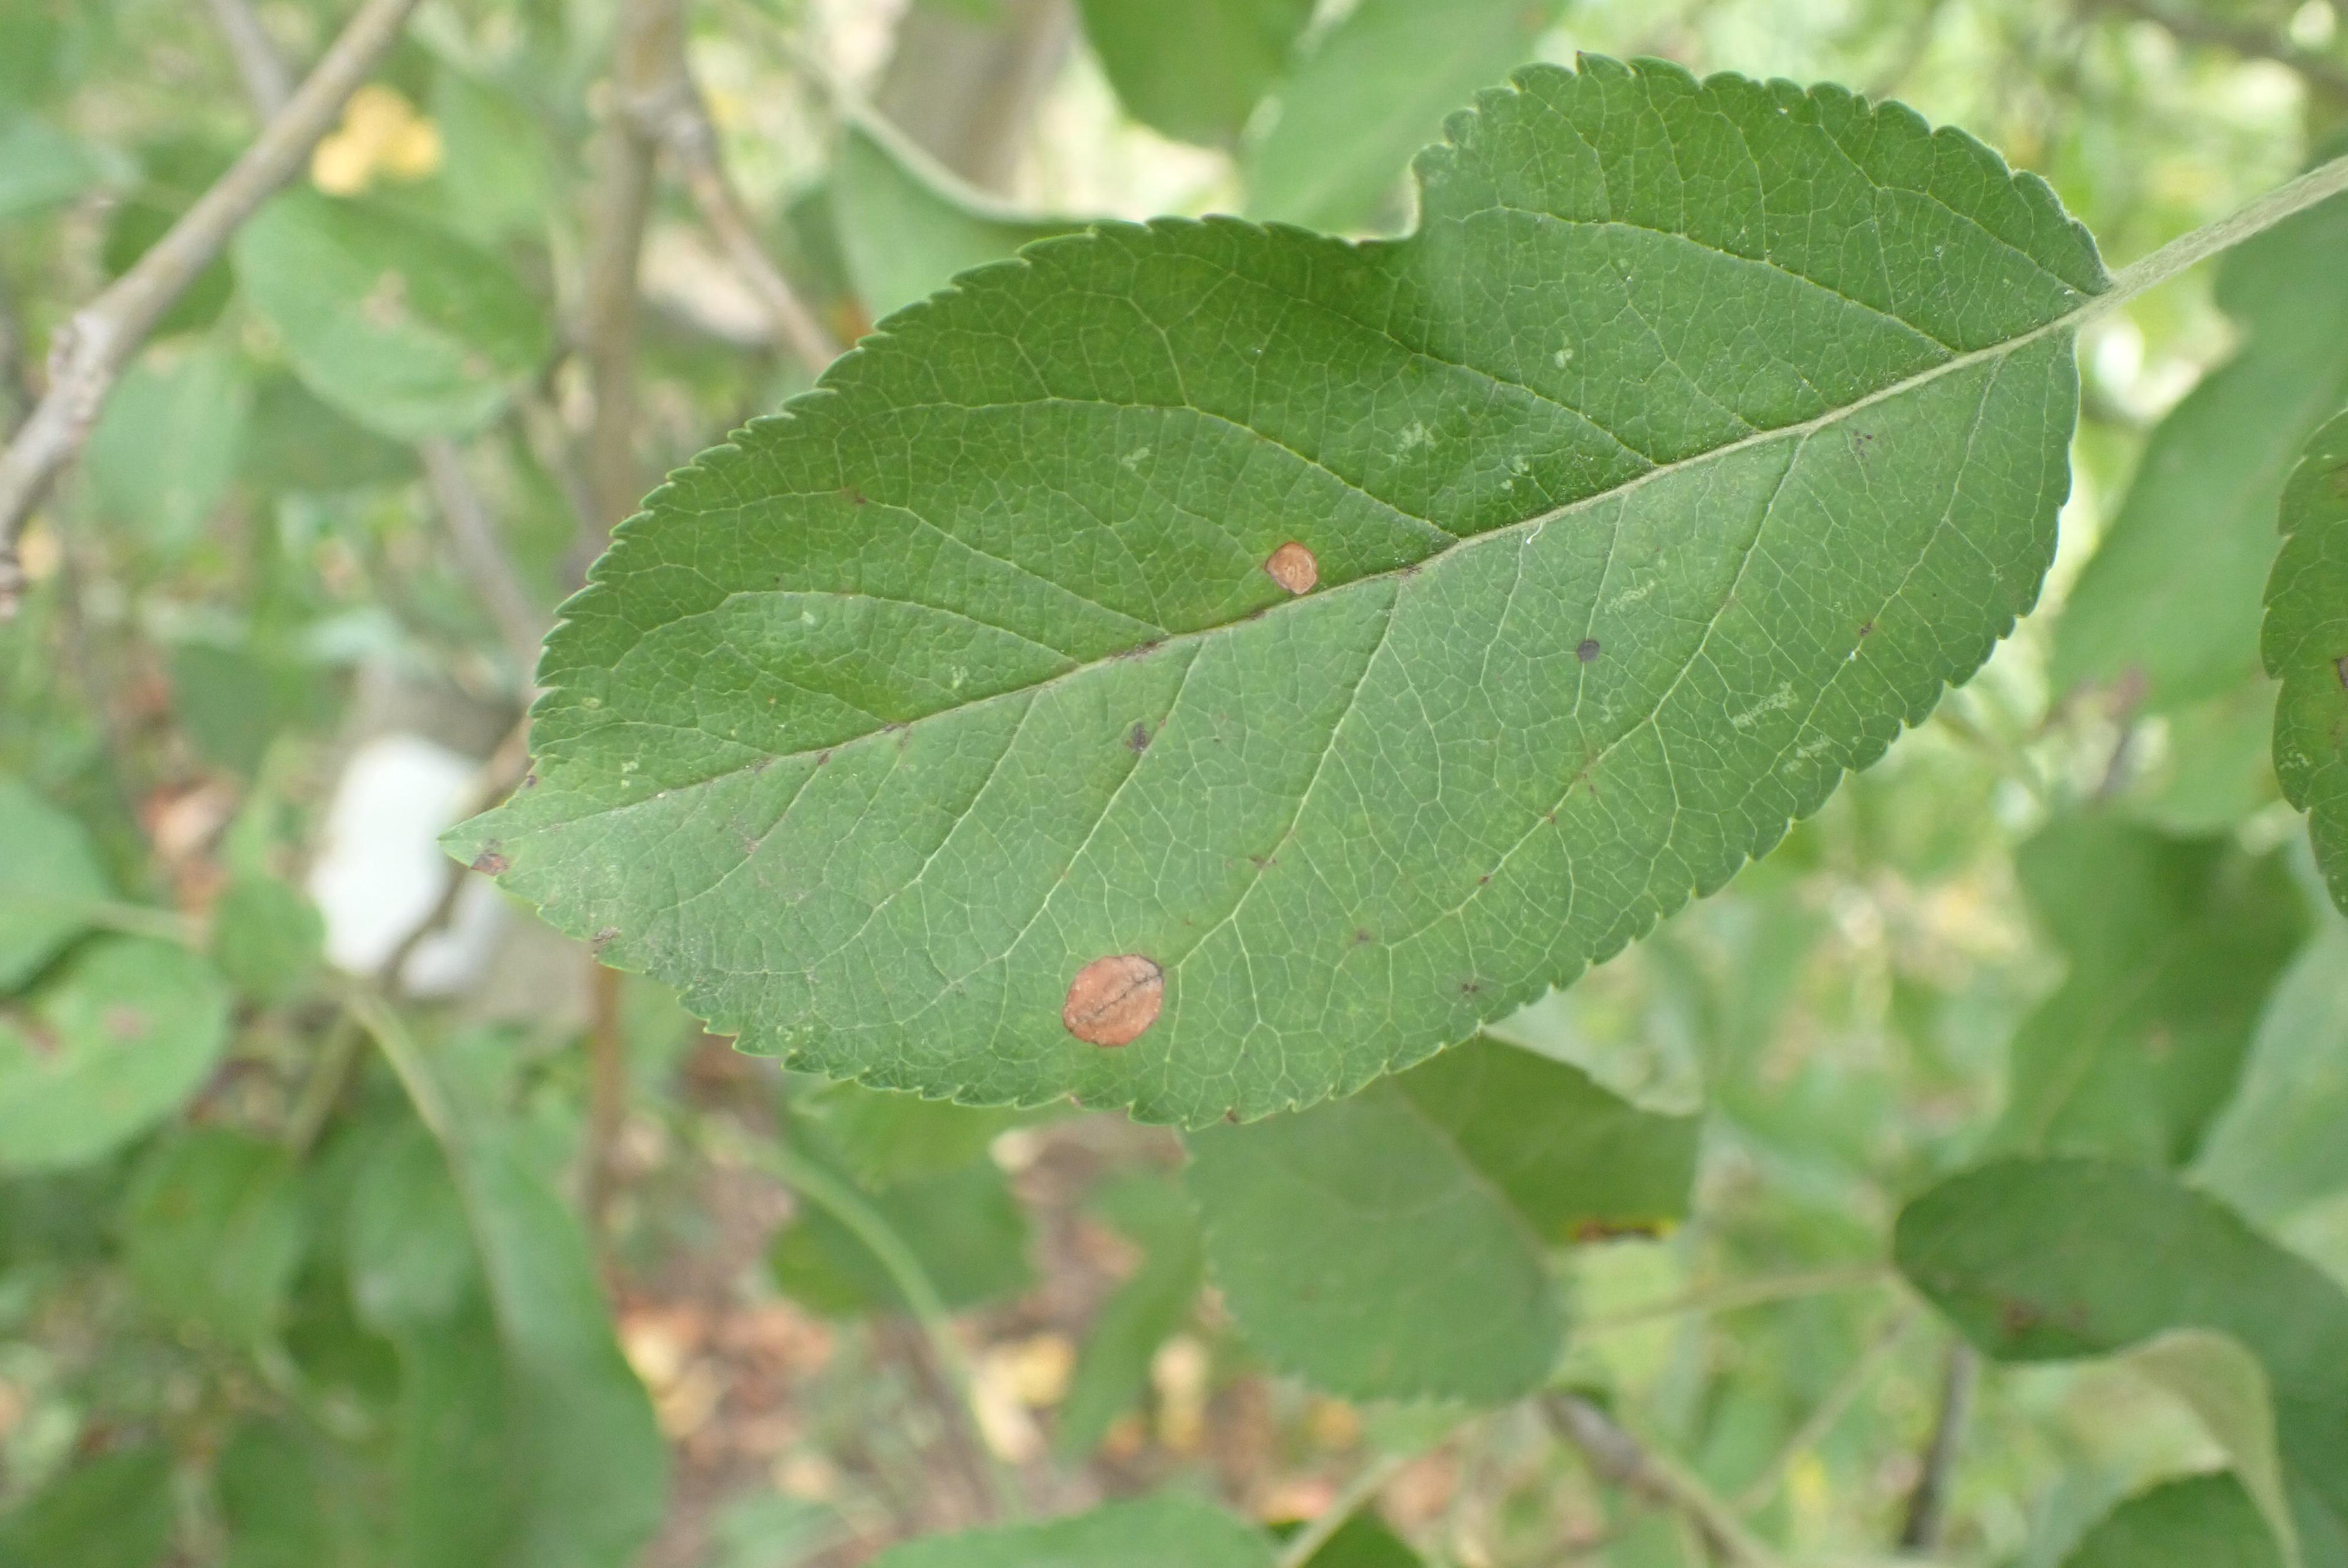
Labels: complex